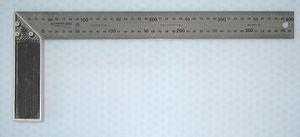
Instrument formé de deux pièces ajustées à angle droit, l'équerre est utilisée soit pour vérifier des angles dièdres droits, soit pour tracer des angles plans droits.